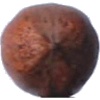
Label: Nut Pecan 1